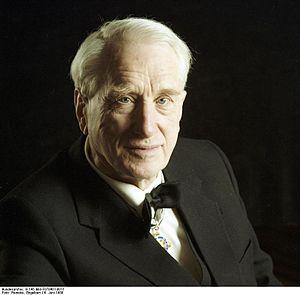
Boris Borissovitch Piotrovski, né le 1ᵉʳ/14 février 1908 à Saint-Pétersbourg et mort le 15 octobre 1990 à Léningrad, est un égyptologue, arménologue et archéologue russe et soviétique qui fut directeur de l'Ermitage de 1964 à 1990. Son fils, Mikhaïl Piotrovski, est actuellement le directeur de l'Ermitage.